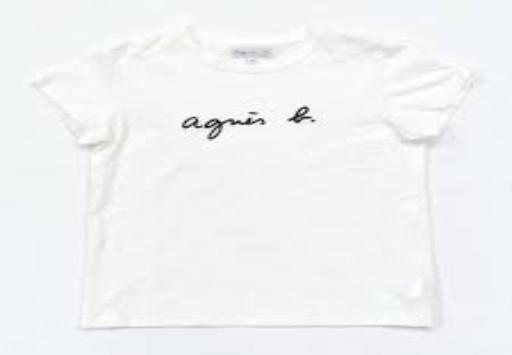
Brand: Agnes b
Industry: Clothes